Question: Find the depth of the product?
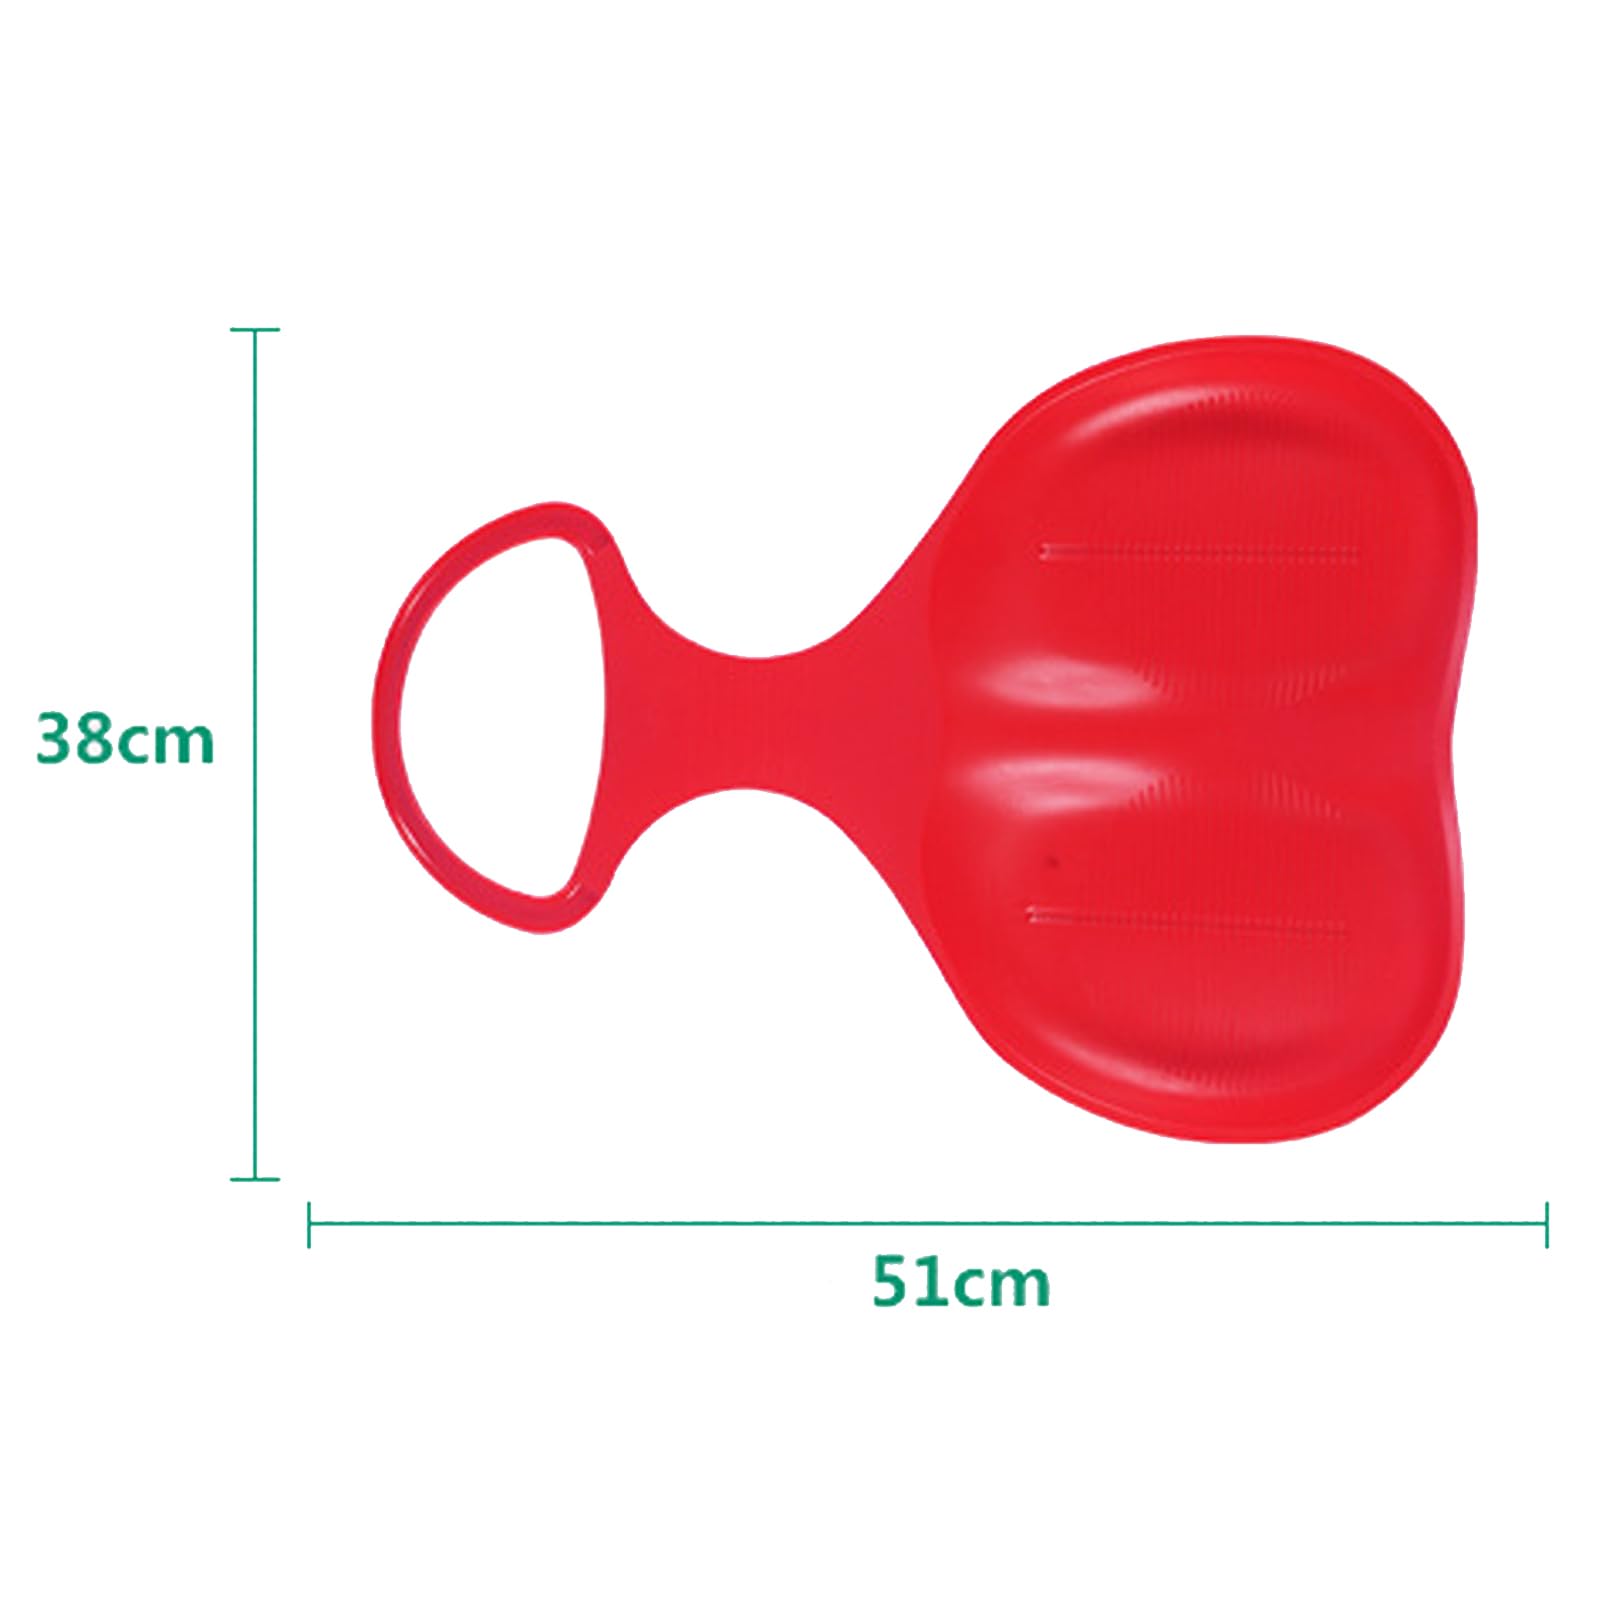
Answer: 51.0 centimetre